SpeedRunners

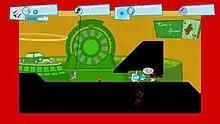
Screenshot of gameplay

"SpeedRunners" is played as a fast-paced side-scroller. Players compete with each other to outrun their opponents by using grappling hooks, power-ups, items, and interactive environments. The screen moves with whoever is currently in the lead.